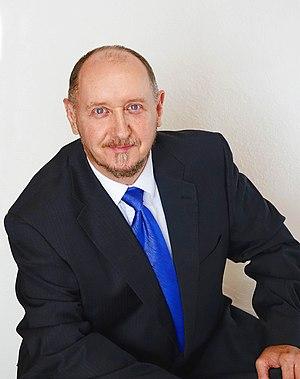
Photographie de Michel Diserens, écrivain suisse, francophone. Prise le 6.10.2018 par lui-même (libre de droits).
Michel Diserens, né en 1967 à Lausanne, est un écrivain vaudois de romans policiers.